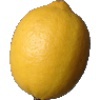
Label: lemon